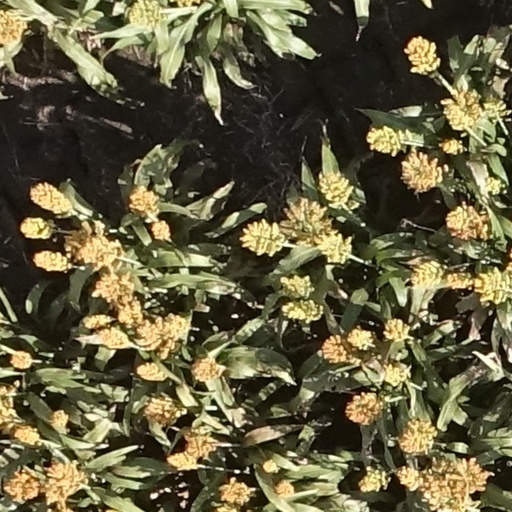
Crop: sorghum